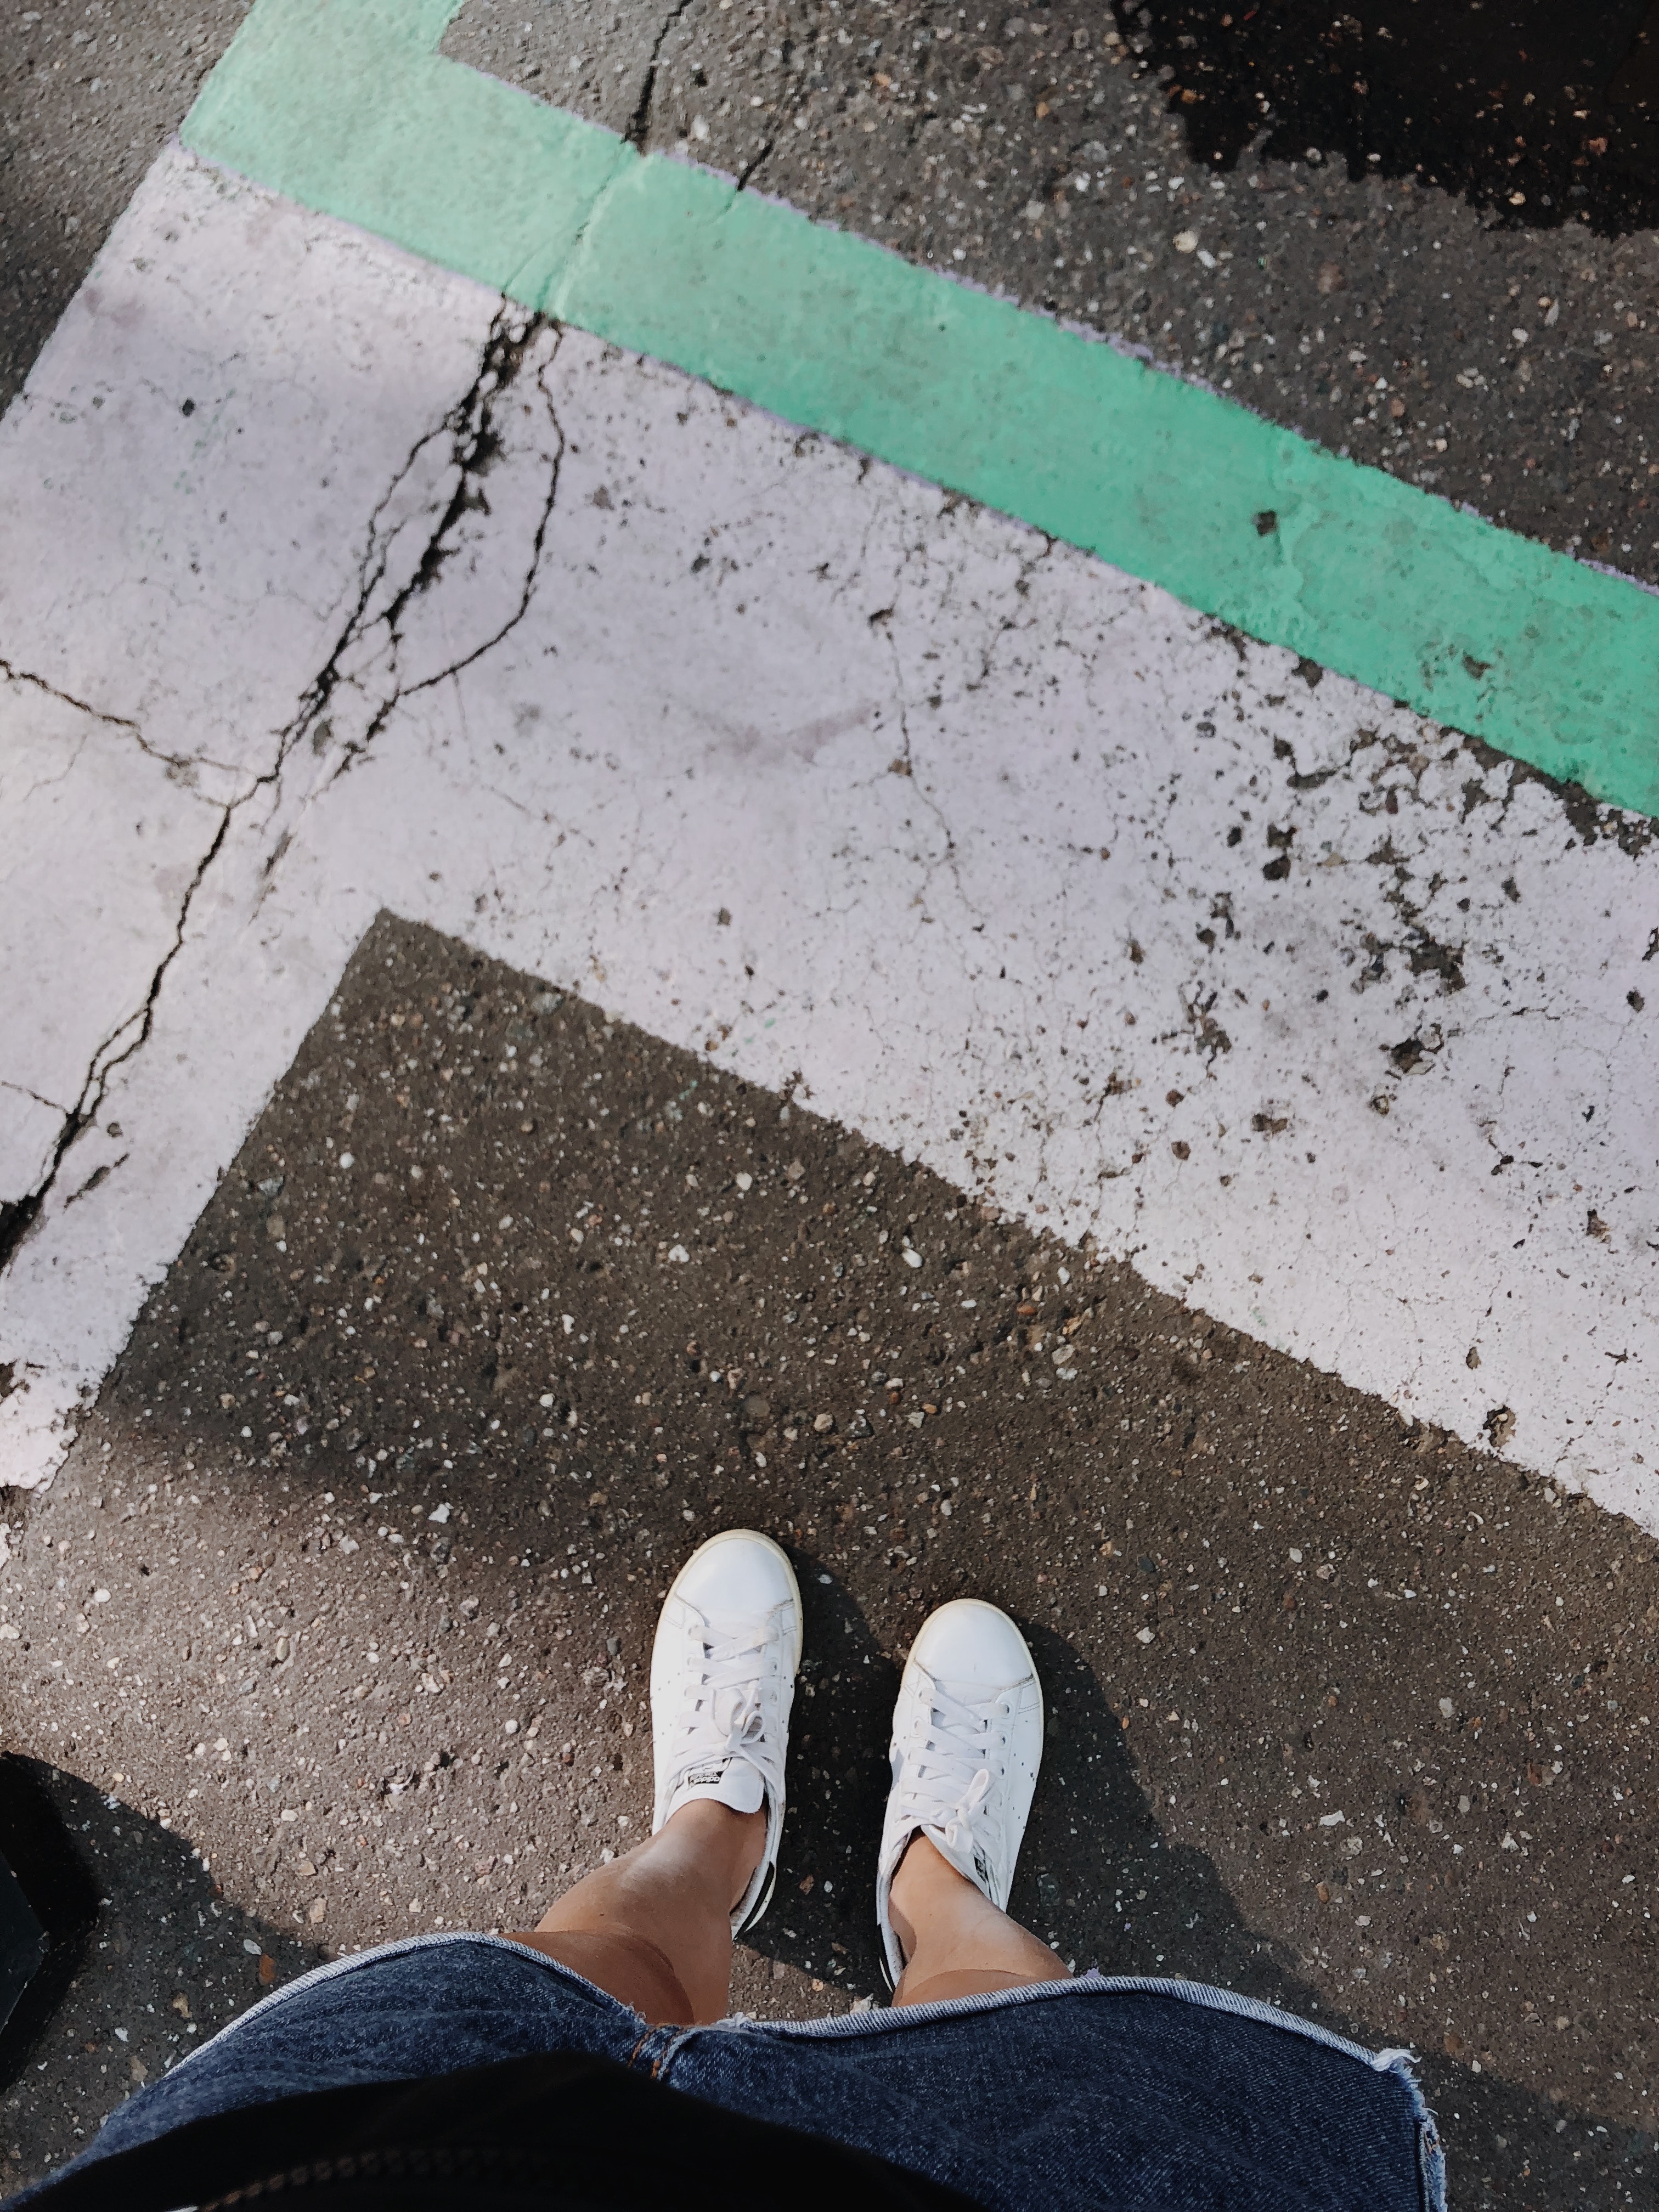
asphalt, wall, snapshot, road surface, shoe, water, shadow, floor, foot, line, concrete, flooring, angle, sidewalk, pattern